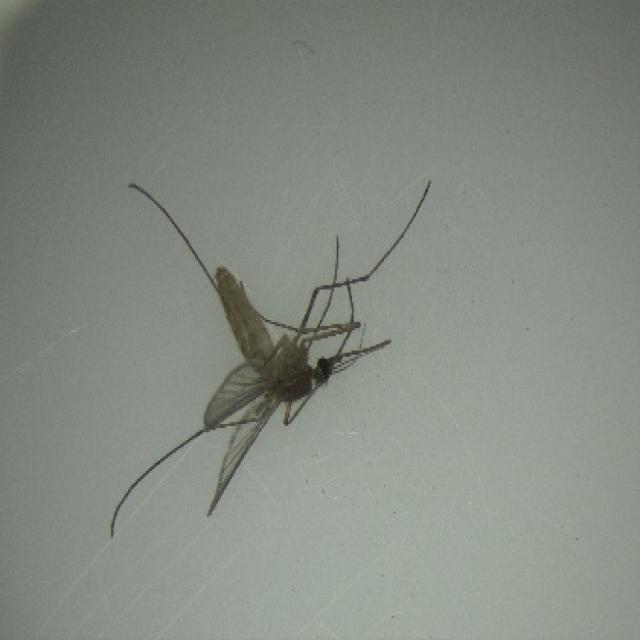
Species: culex_pipiens